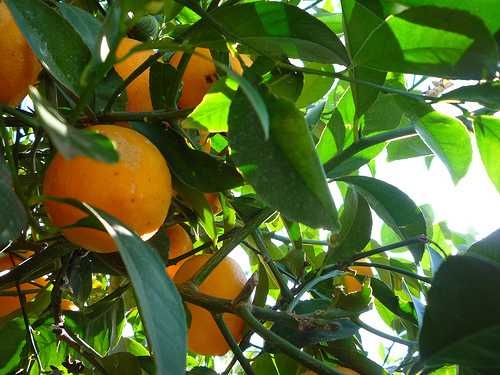
Label: Lemon